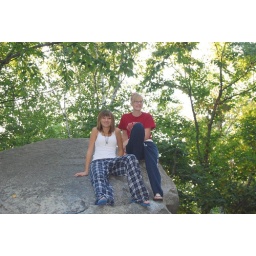
brit and nikki on a rock in rib mountain